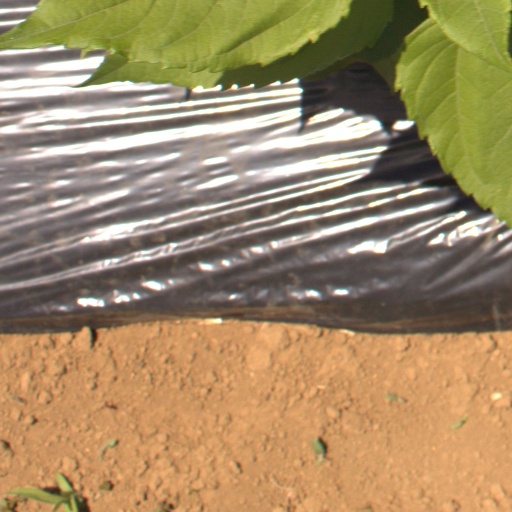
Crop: Jerusalem artichoke